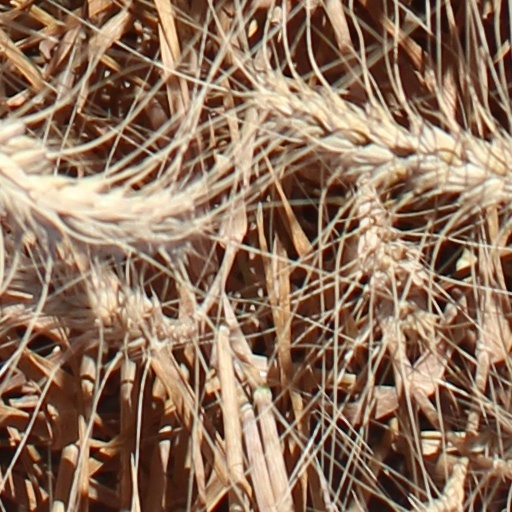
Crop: wheat